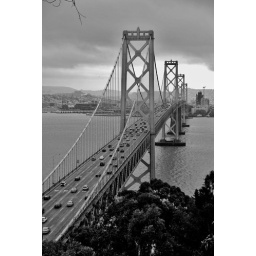
Bay Bridge in black &amp;amp; white